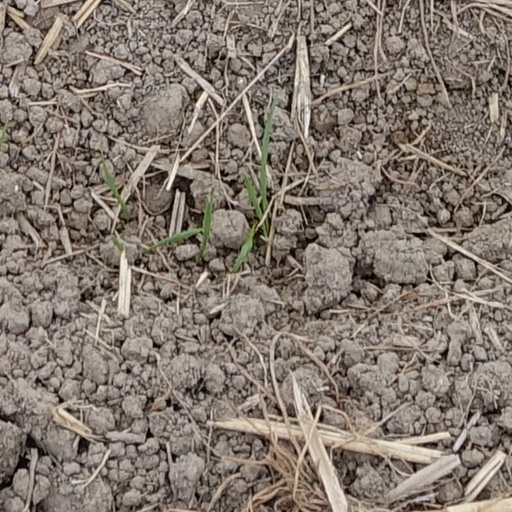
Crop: wheat